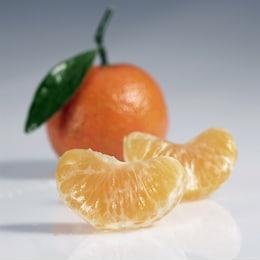
Label: mandarine